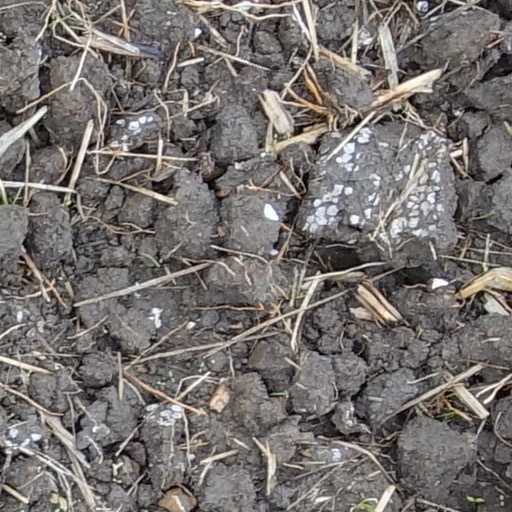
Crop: wheat